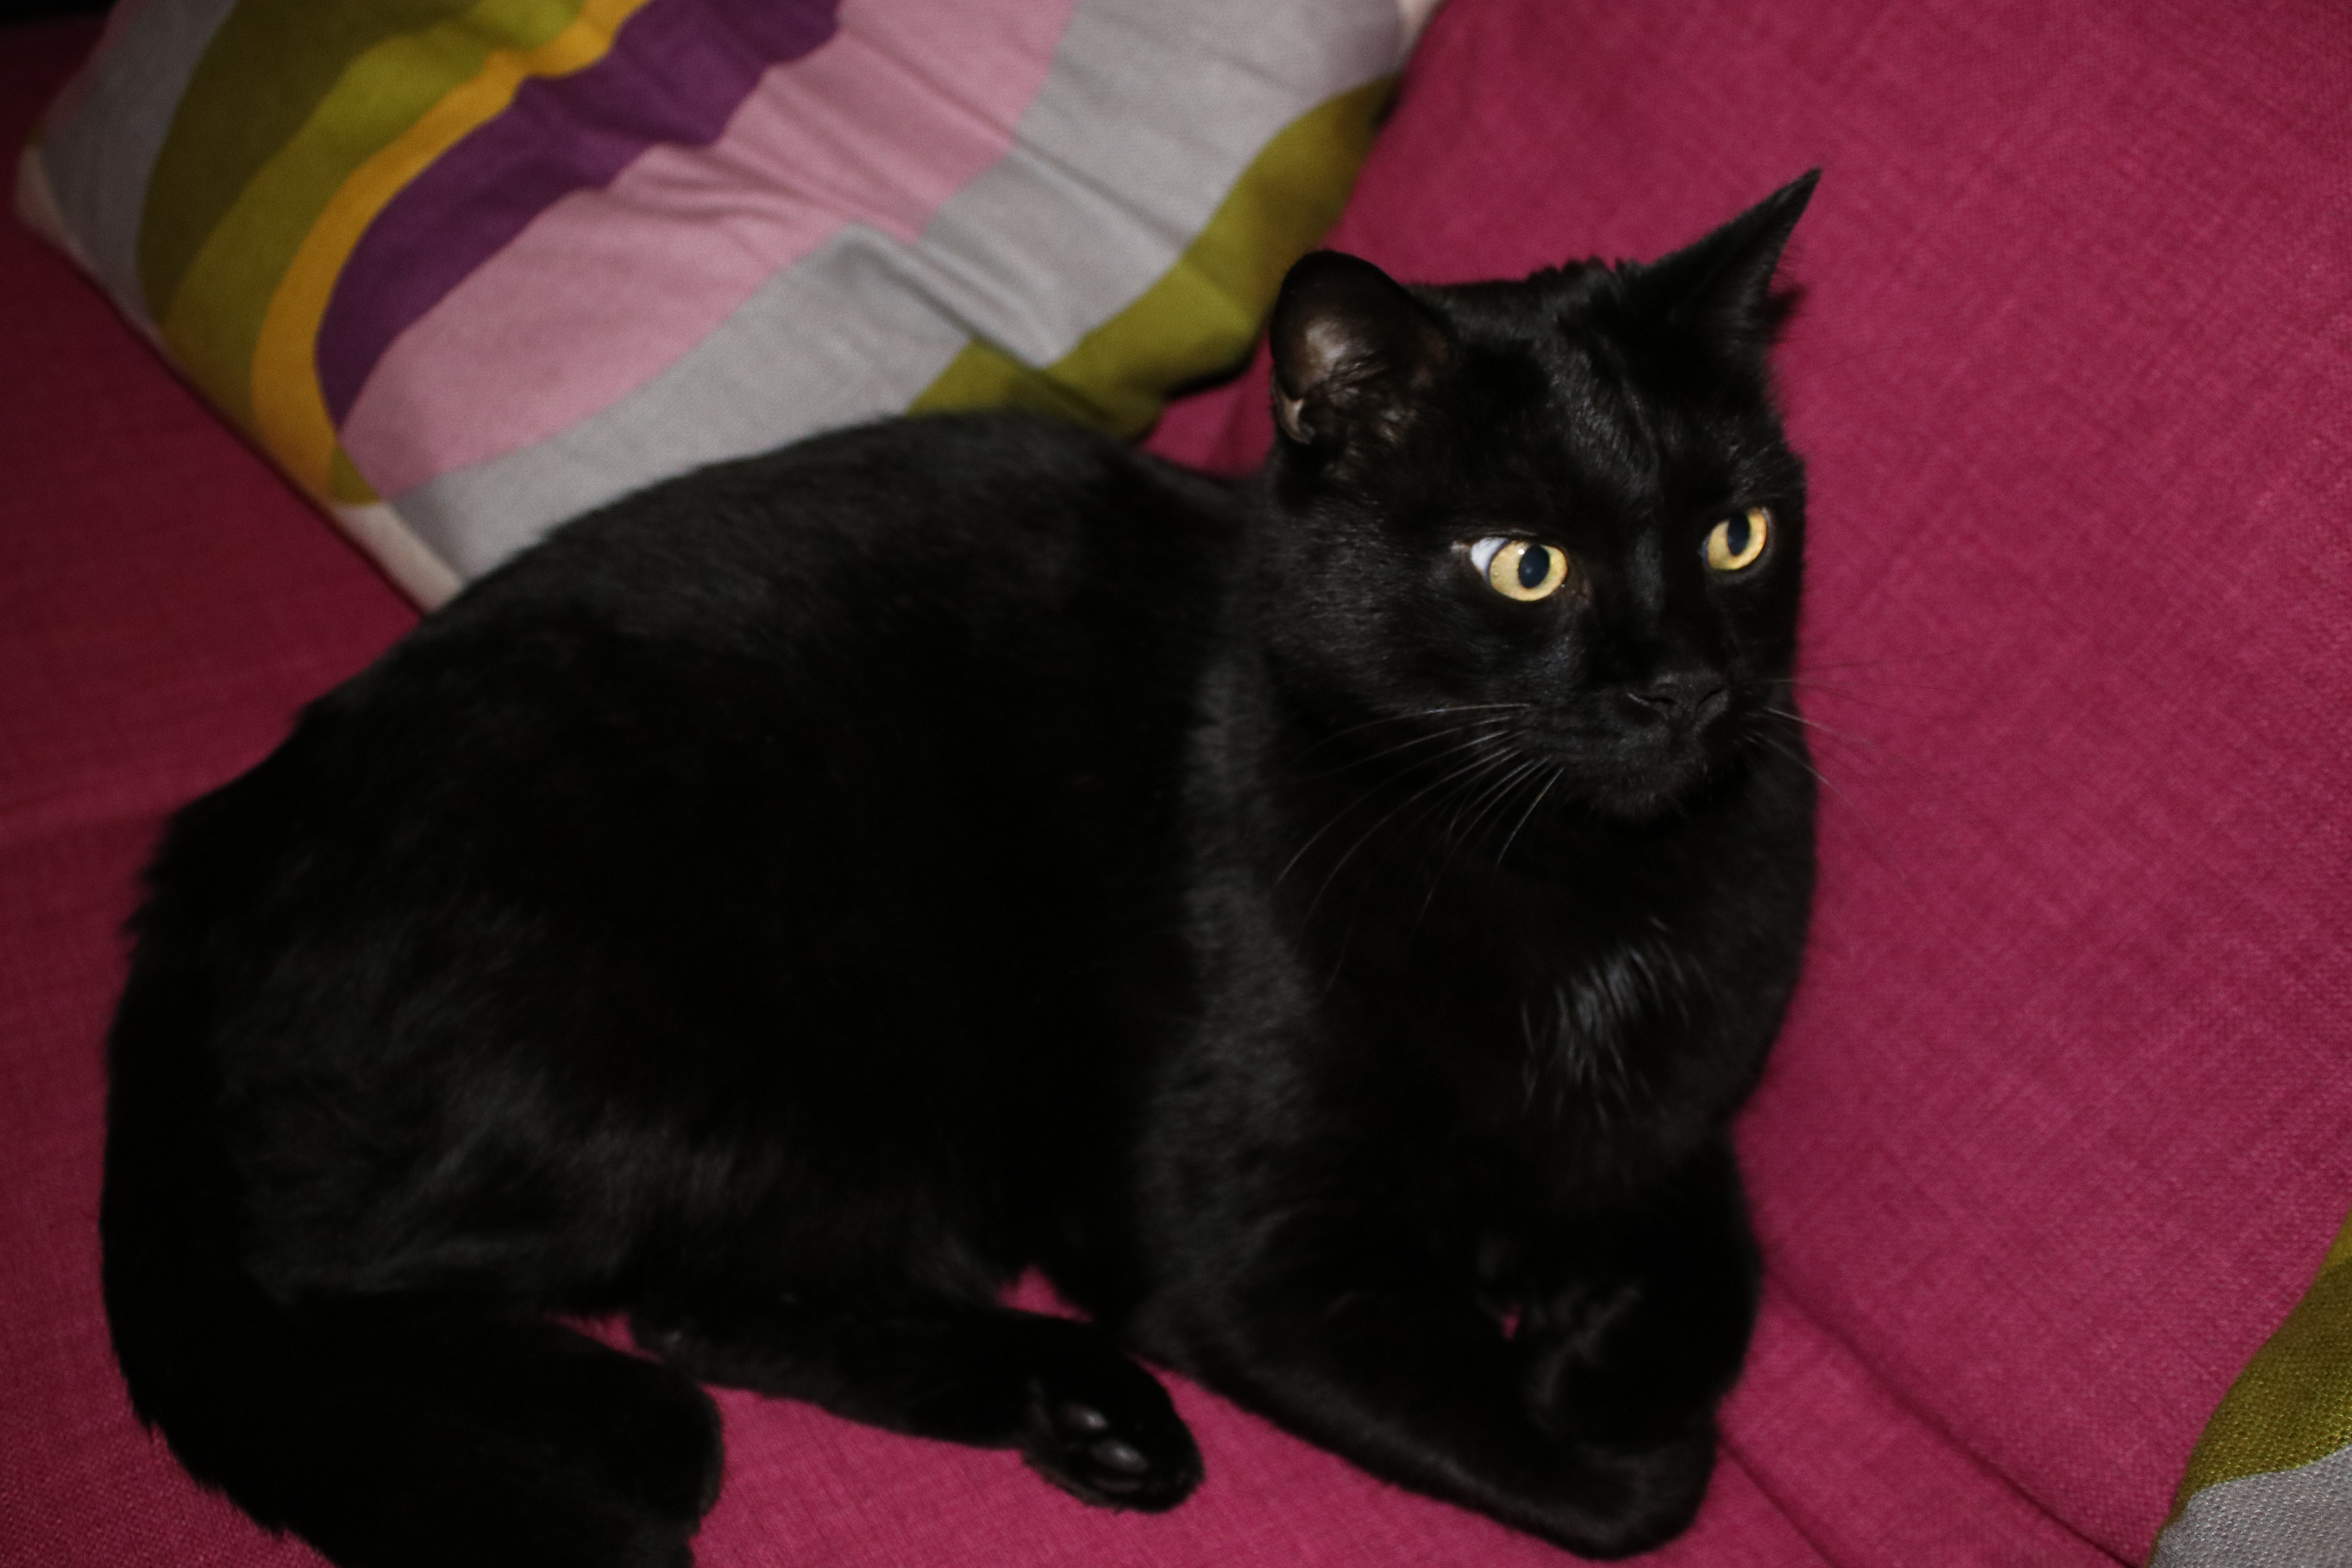
pet, cat, feline, mammal, black cat, black, sofa, whiskers, vertebrate, elegance, bombay, burmese, yellow eyes, european shorthair, chartreux, small to medium sized cats, cat like mammal, carnivoran, nebelung, domestic short haired cat, domestic long haired cat